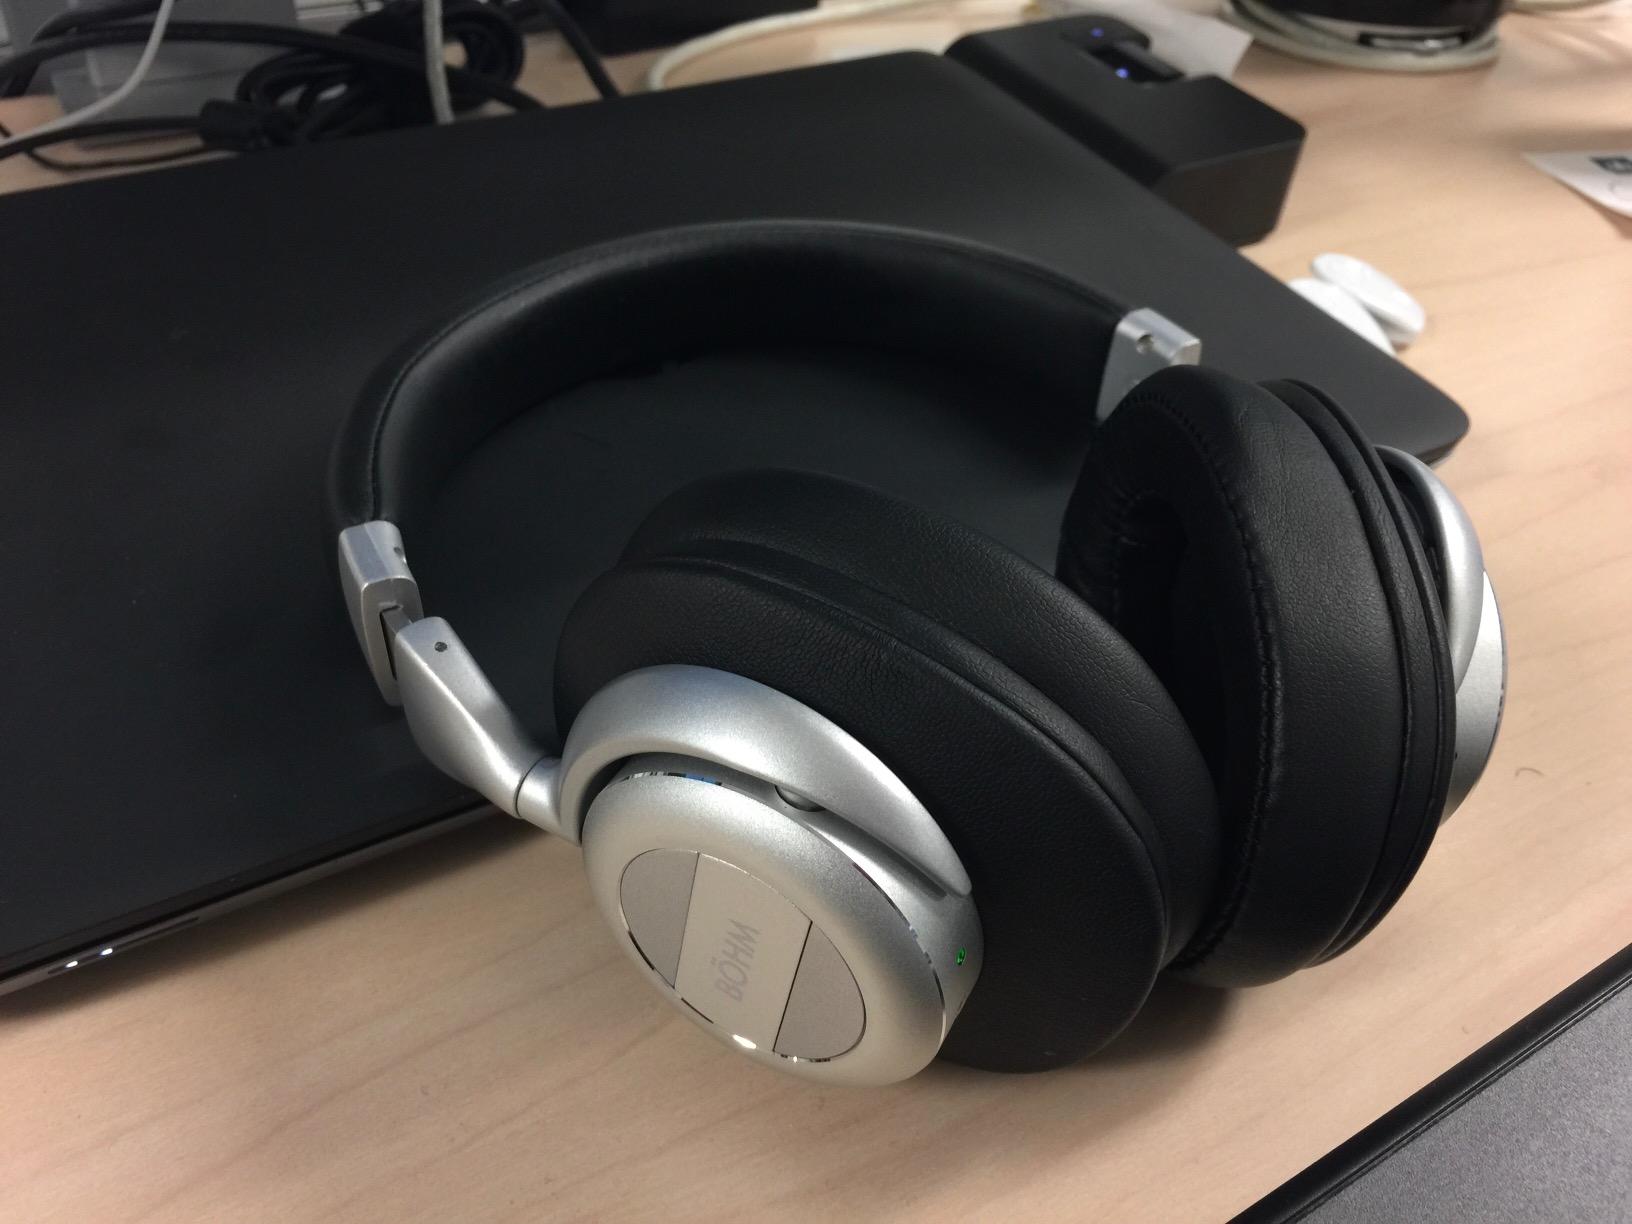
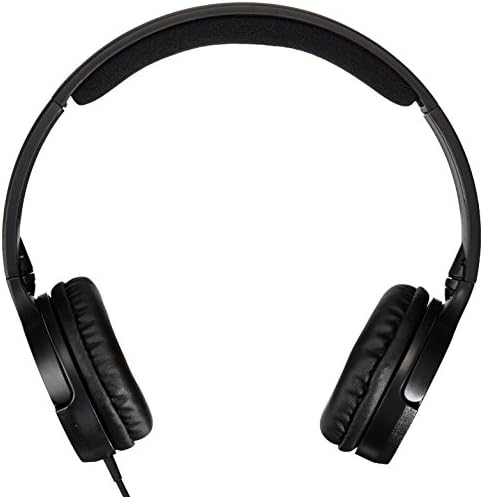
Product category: headphones
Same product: no